Love Letter (1953 film)

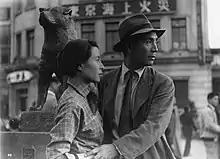
Yoshiko Kuga and Masayuki Mori

is a 1953 Japanese drama film and the first film directed by actress Kinuyo Tanaka. With her directing debut, Tanaka became the second female film director in Japan after Tazuko Sakane. The screenplay by Keisuke Kinoshita is based on a novel by Fumio Niwa.